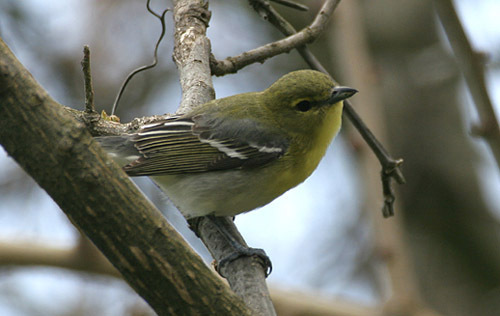
this little bird has a small, short beak, a rustic gray and yellow pattern from his head down to his back and chest and small striped wings.
a bird with a small bill and white wingbars.
bird has a mint green feathers on the head and body and sharp pointed beak.
a bird with gray covert, white wingbar, small bill, and yellow body.
a small yellow bird with black and white striped wings and short bill.
this bird has a yellow breast with a yellow, grey crown, nape, and back.
this bird has wings that are brown and has a yellow chesta small bird with a yellow throat and dirty yellow crown and back, the wings are grey with white wingbars and hints of more yellow.
this particular bird has a belly that is white and gray
this bird has a dark green crown white white sides and small black bill.
Species: Yellow Throated Vireo